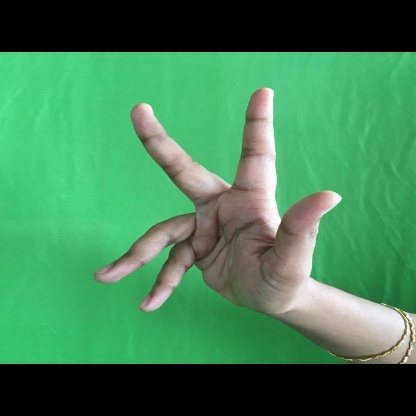
Mudra: Alapadmam